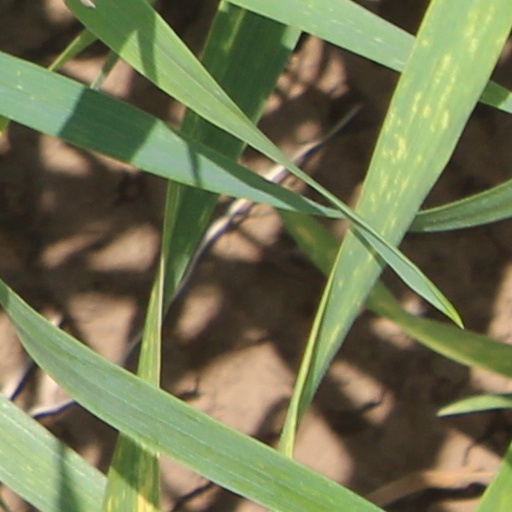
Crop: wheat